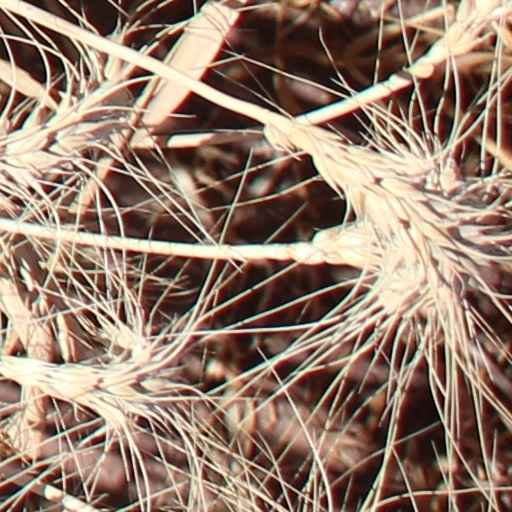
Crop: wheat